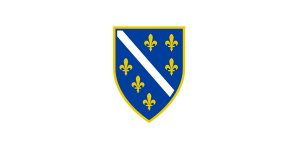
Bosnien-Hercegovinas flag
Bosnien-Hercegovina fra 1992 til 1998
Bosnien-Hercegovinas flag blev indført af den internationale højrepræsentant Carlos Westendorp den 4. februar 1998 i tide til, at det kunne benyttes ved Vinter-OL 1998 i Nagano. Flaget blev indført af det internationale samfunds repræsentant fordi Bosnien-Hercegovinas folkevalgte ikke kunne enes om et flag, som kunne erstatte landets første flag fra 1992. Dette flag, en hvid dug med våbenskjoldet til kong Stefan Tvrtho, var oprindelig valgt som et neutralt og samlende symbol som undgik etniske eller nationale symboler, men blev under krigen 1992-1995 knyttet til den bosniske side.